Saint-Constant, Quebec

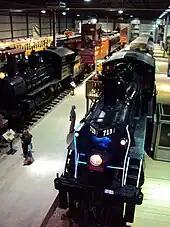
Canadian Railway Museum

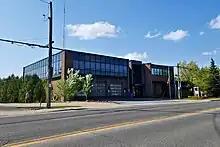
City hall of Saint-Constant

Local bus service in Saint-Constant is provided by the Réseau de transport métropolitain's Roussillon sector. Saint-Constant is also served by the Saint-Constant and Sainte-Catherine stations on the Réseau de transport métropolitain's Candiac line.